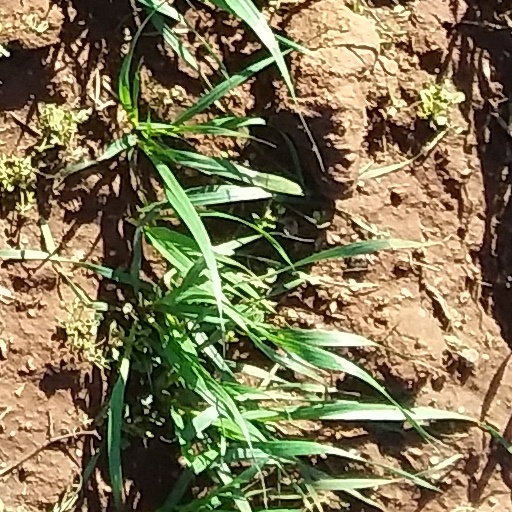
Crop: wheat